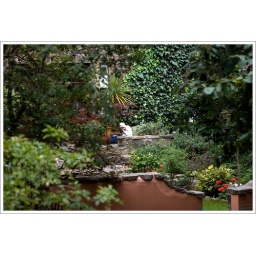
the white cat that lived in the flat behind ours